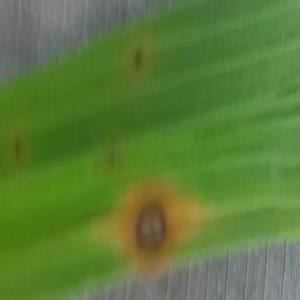
Disease: Brownspot